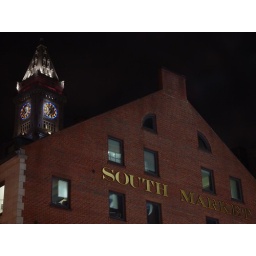
A shot taken within Quincy Market. A nice frame of the &amp;quot;South Market&amp;quot; sign and the clock tower.